Samuel B. Fuller

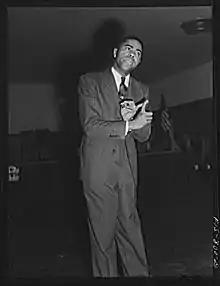
Mr. S. B. Fuller, president of the Fuller. Products Corporation and chairman of the Negro Chamber of Commerce addressing a meeting of the forum in Chicago, Illinois at the Ida B. Wells Housing Project

S. B. Fuller (June 4, 1905 – October 24, 1988) was an American entrepreneur. He was founder and president of the Fuller Products Company, publisher of the "New York Age" and "Pittsburgh Courier", head of the South Side Chicago NAACP, president of the National Negro Business League, and a prominent black Republican.